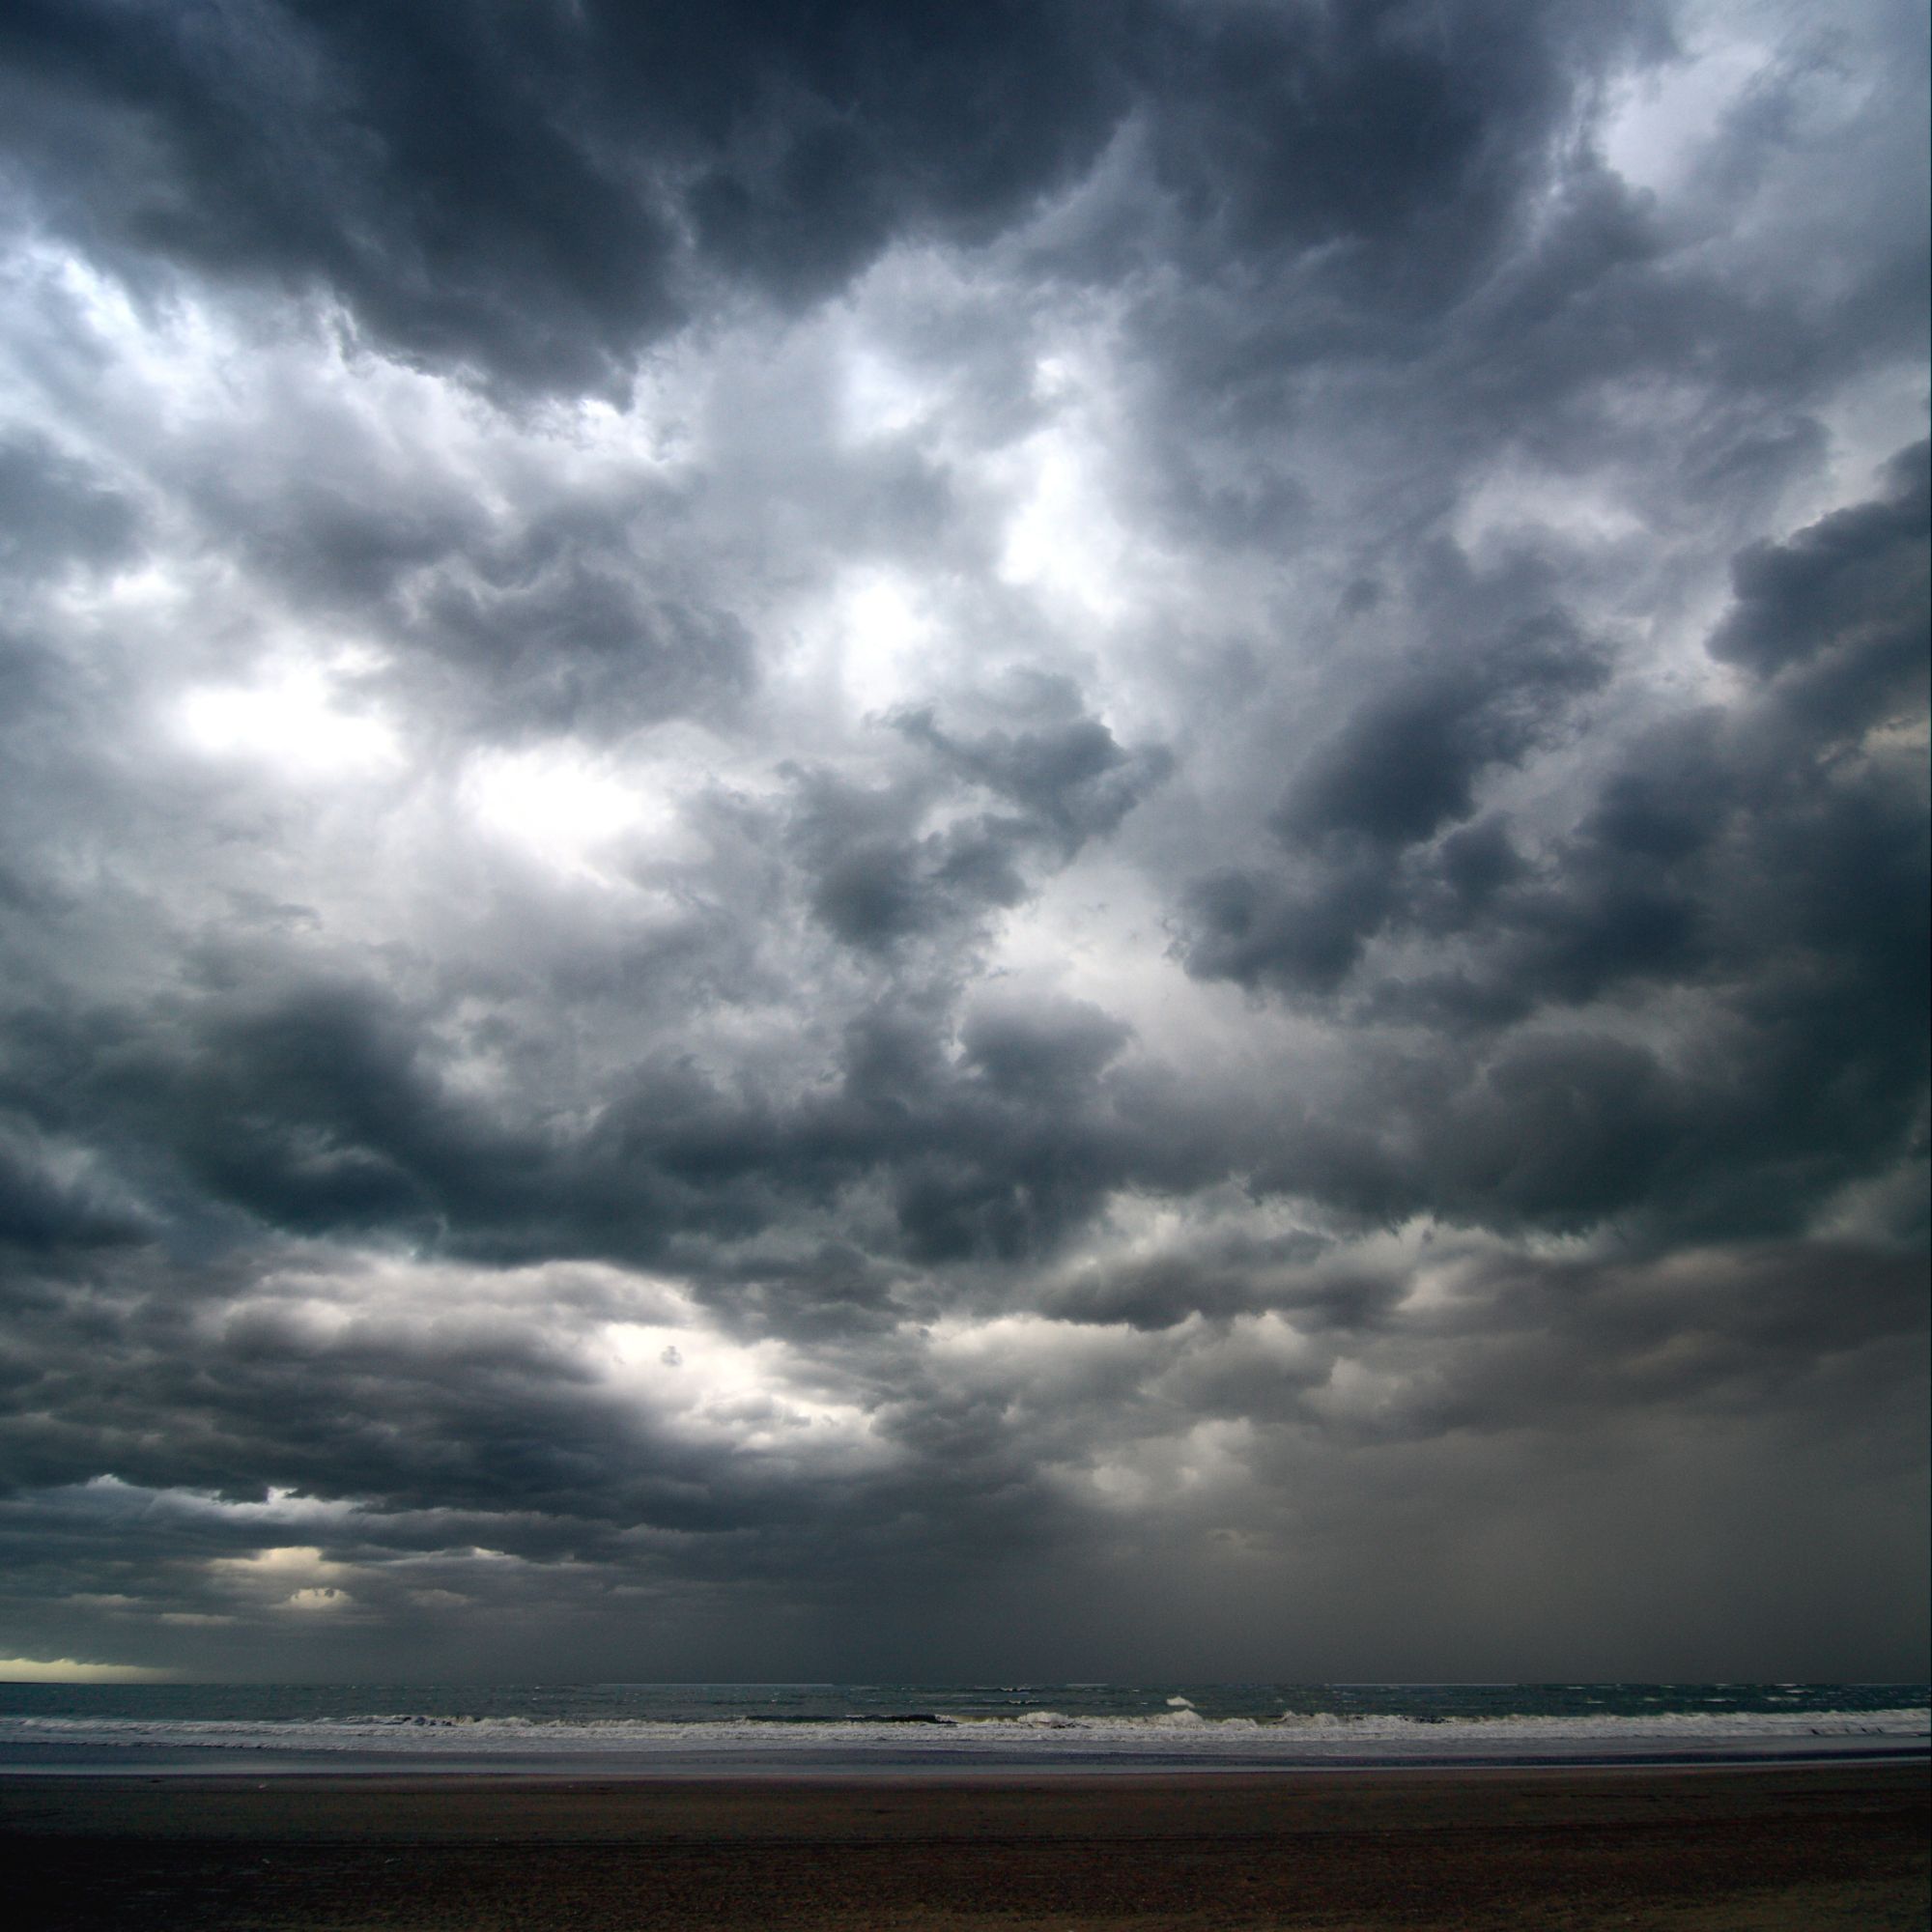
Weather: cloudy or overcast